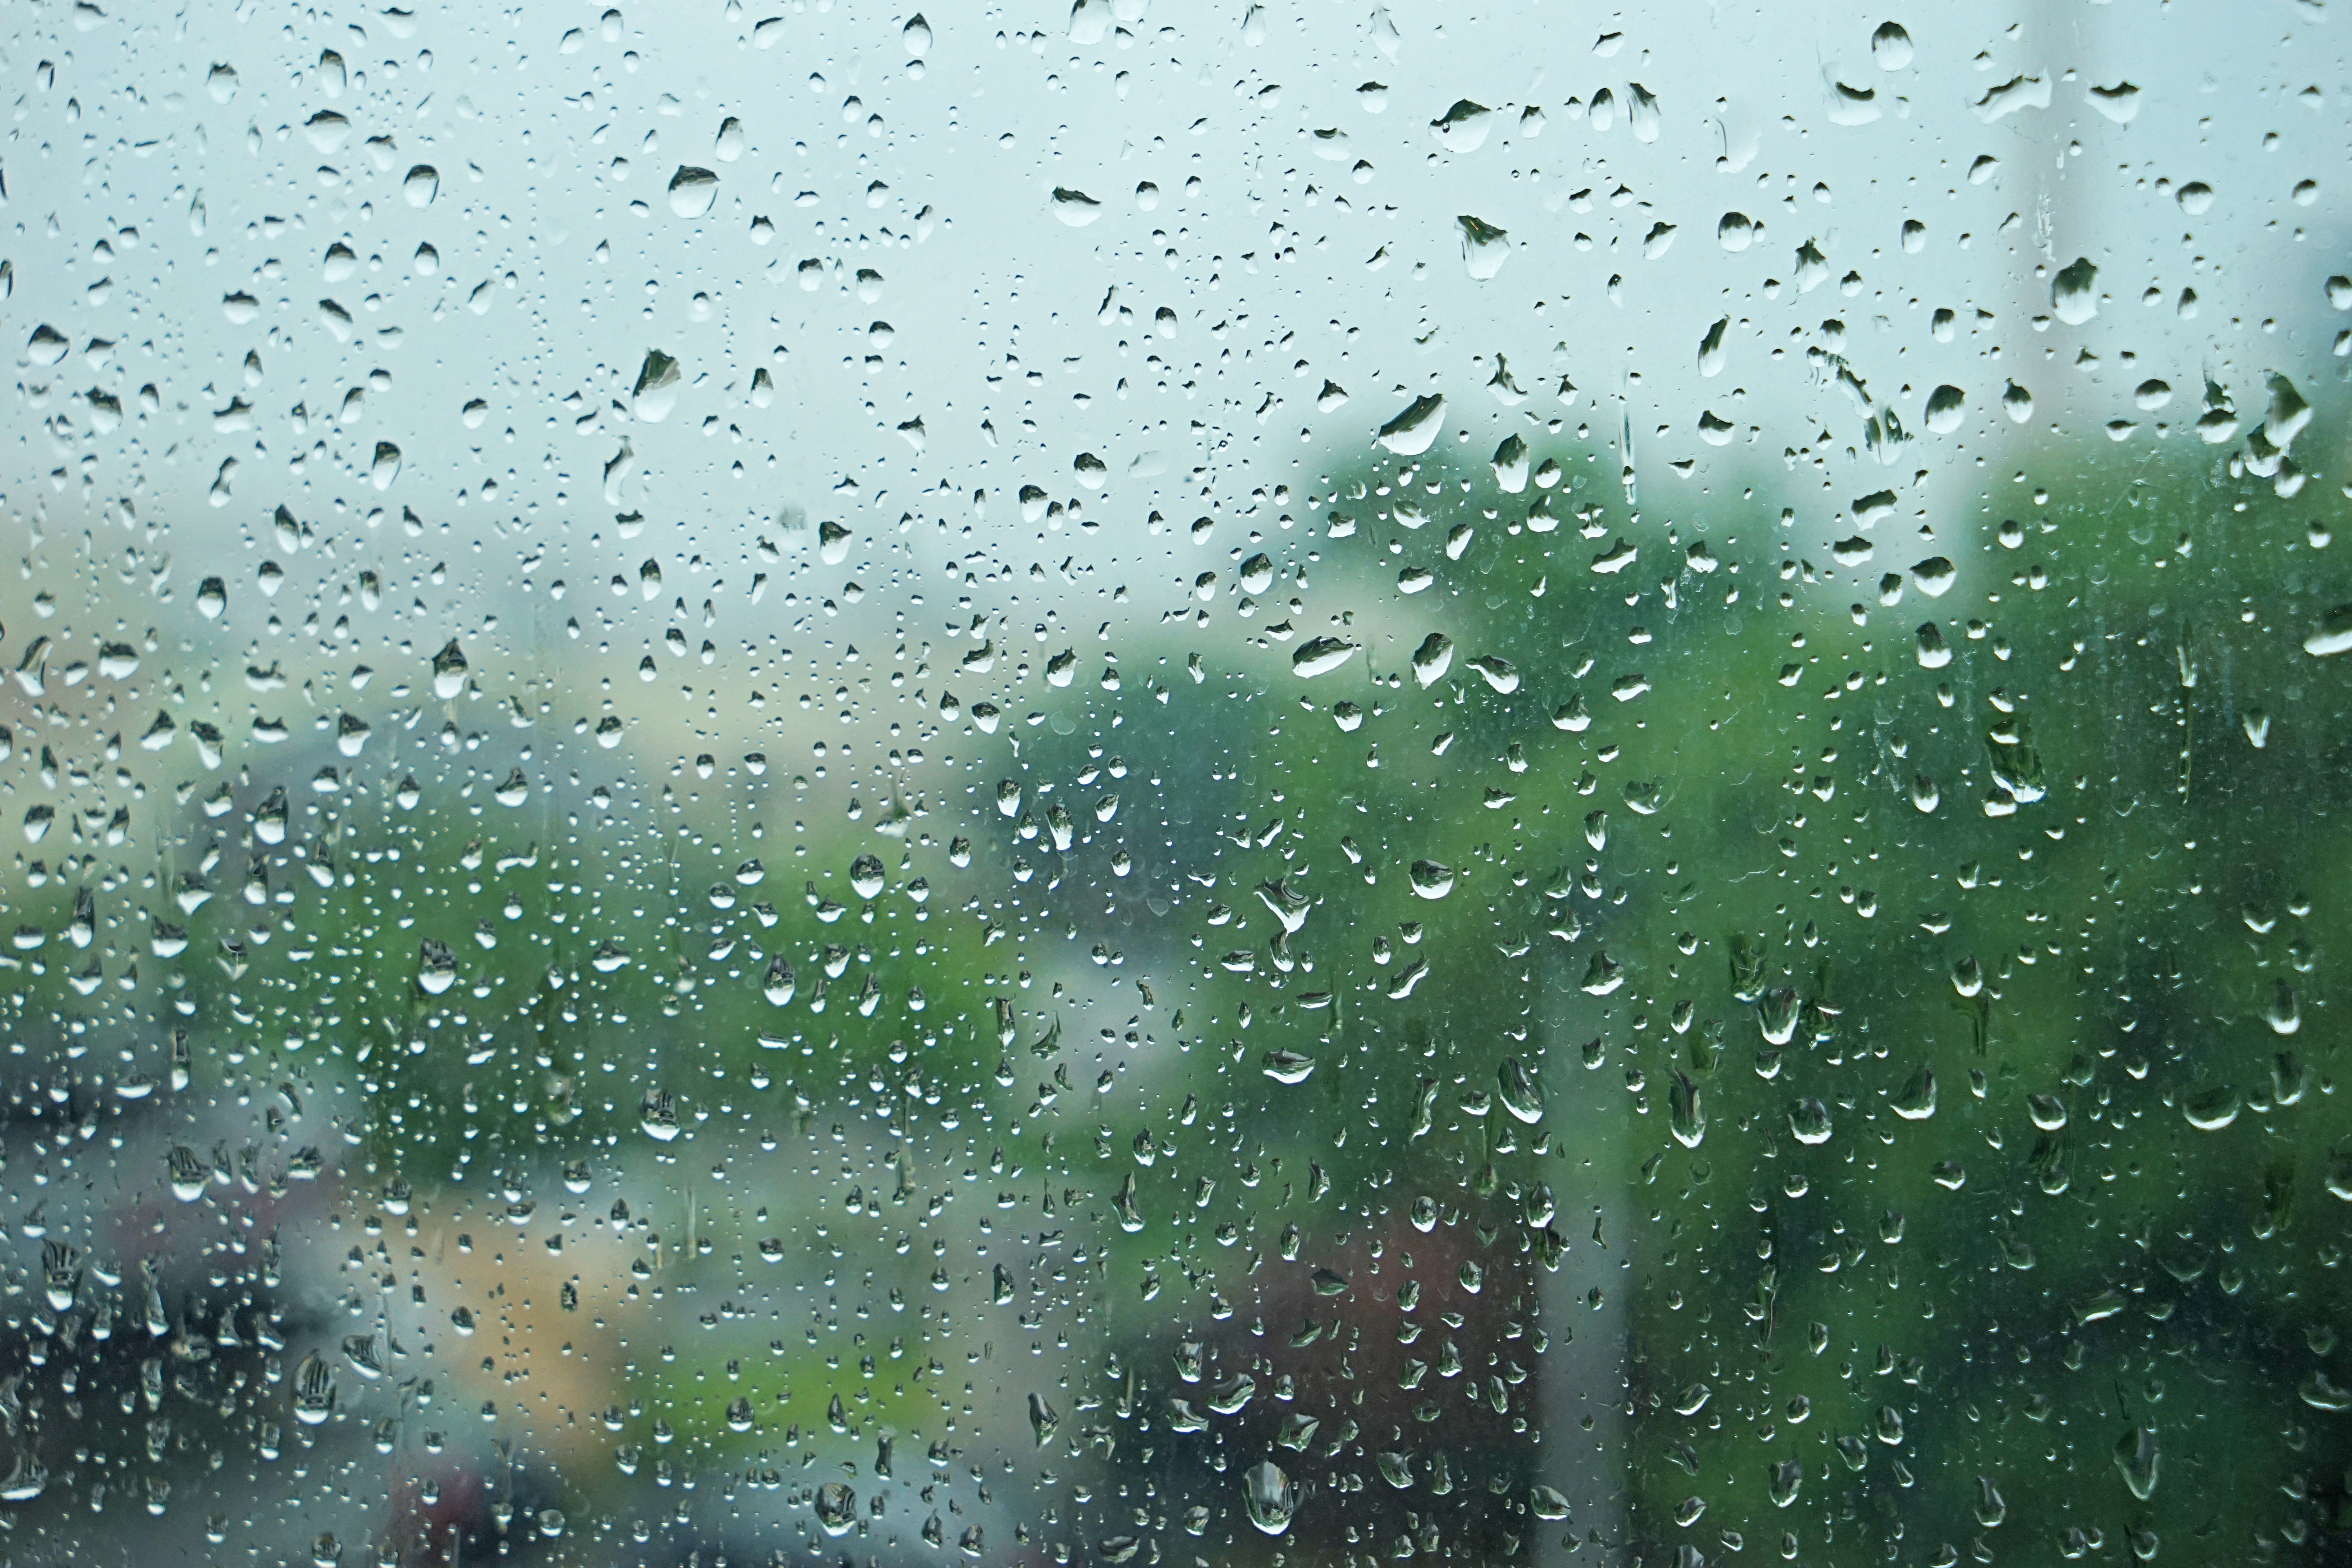
drop, rain, window, weather, dim, freezing, the scenery, water drops